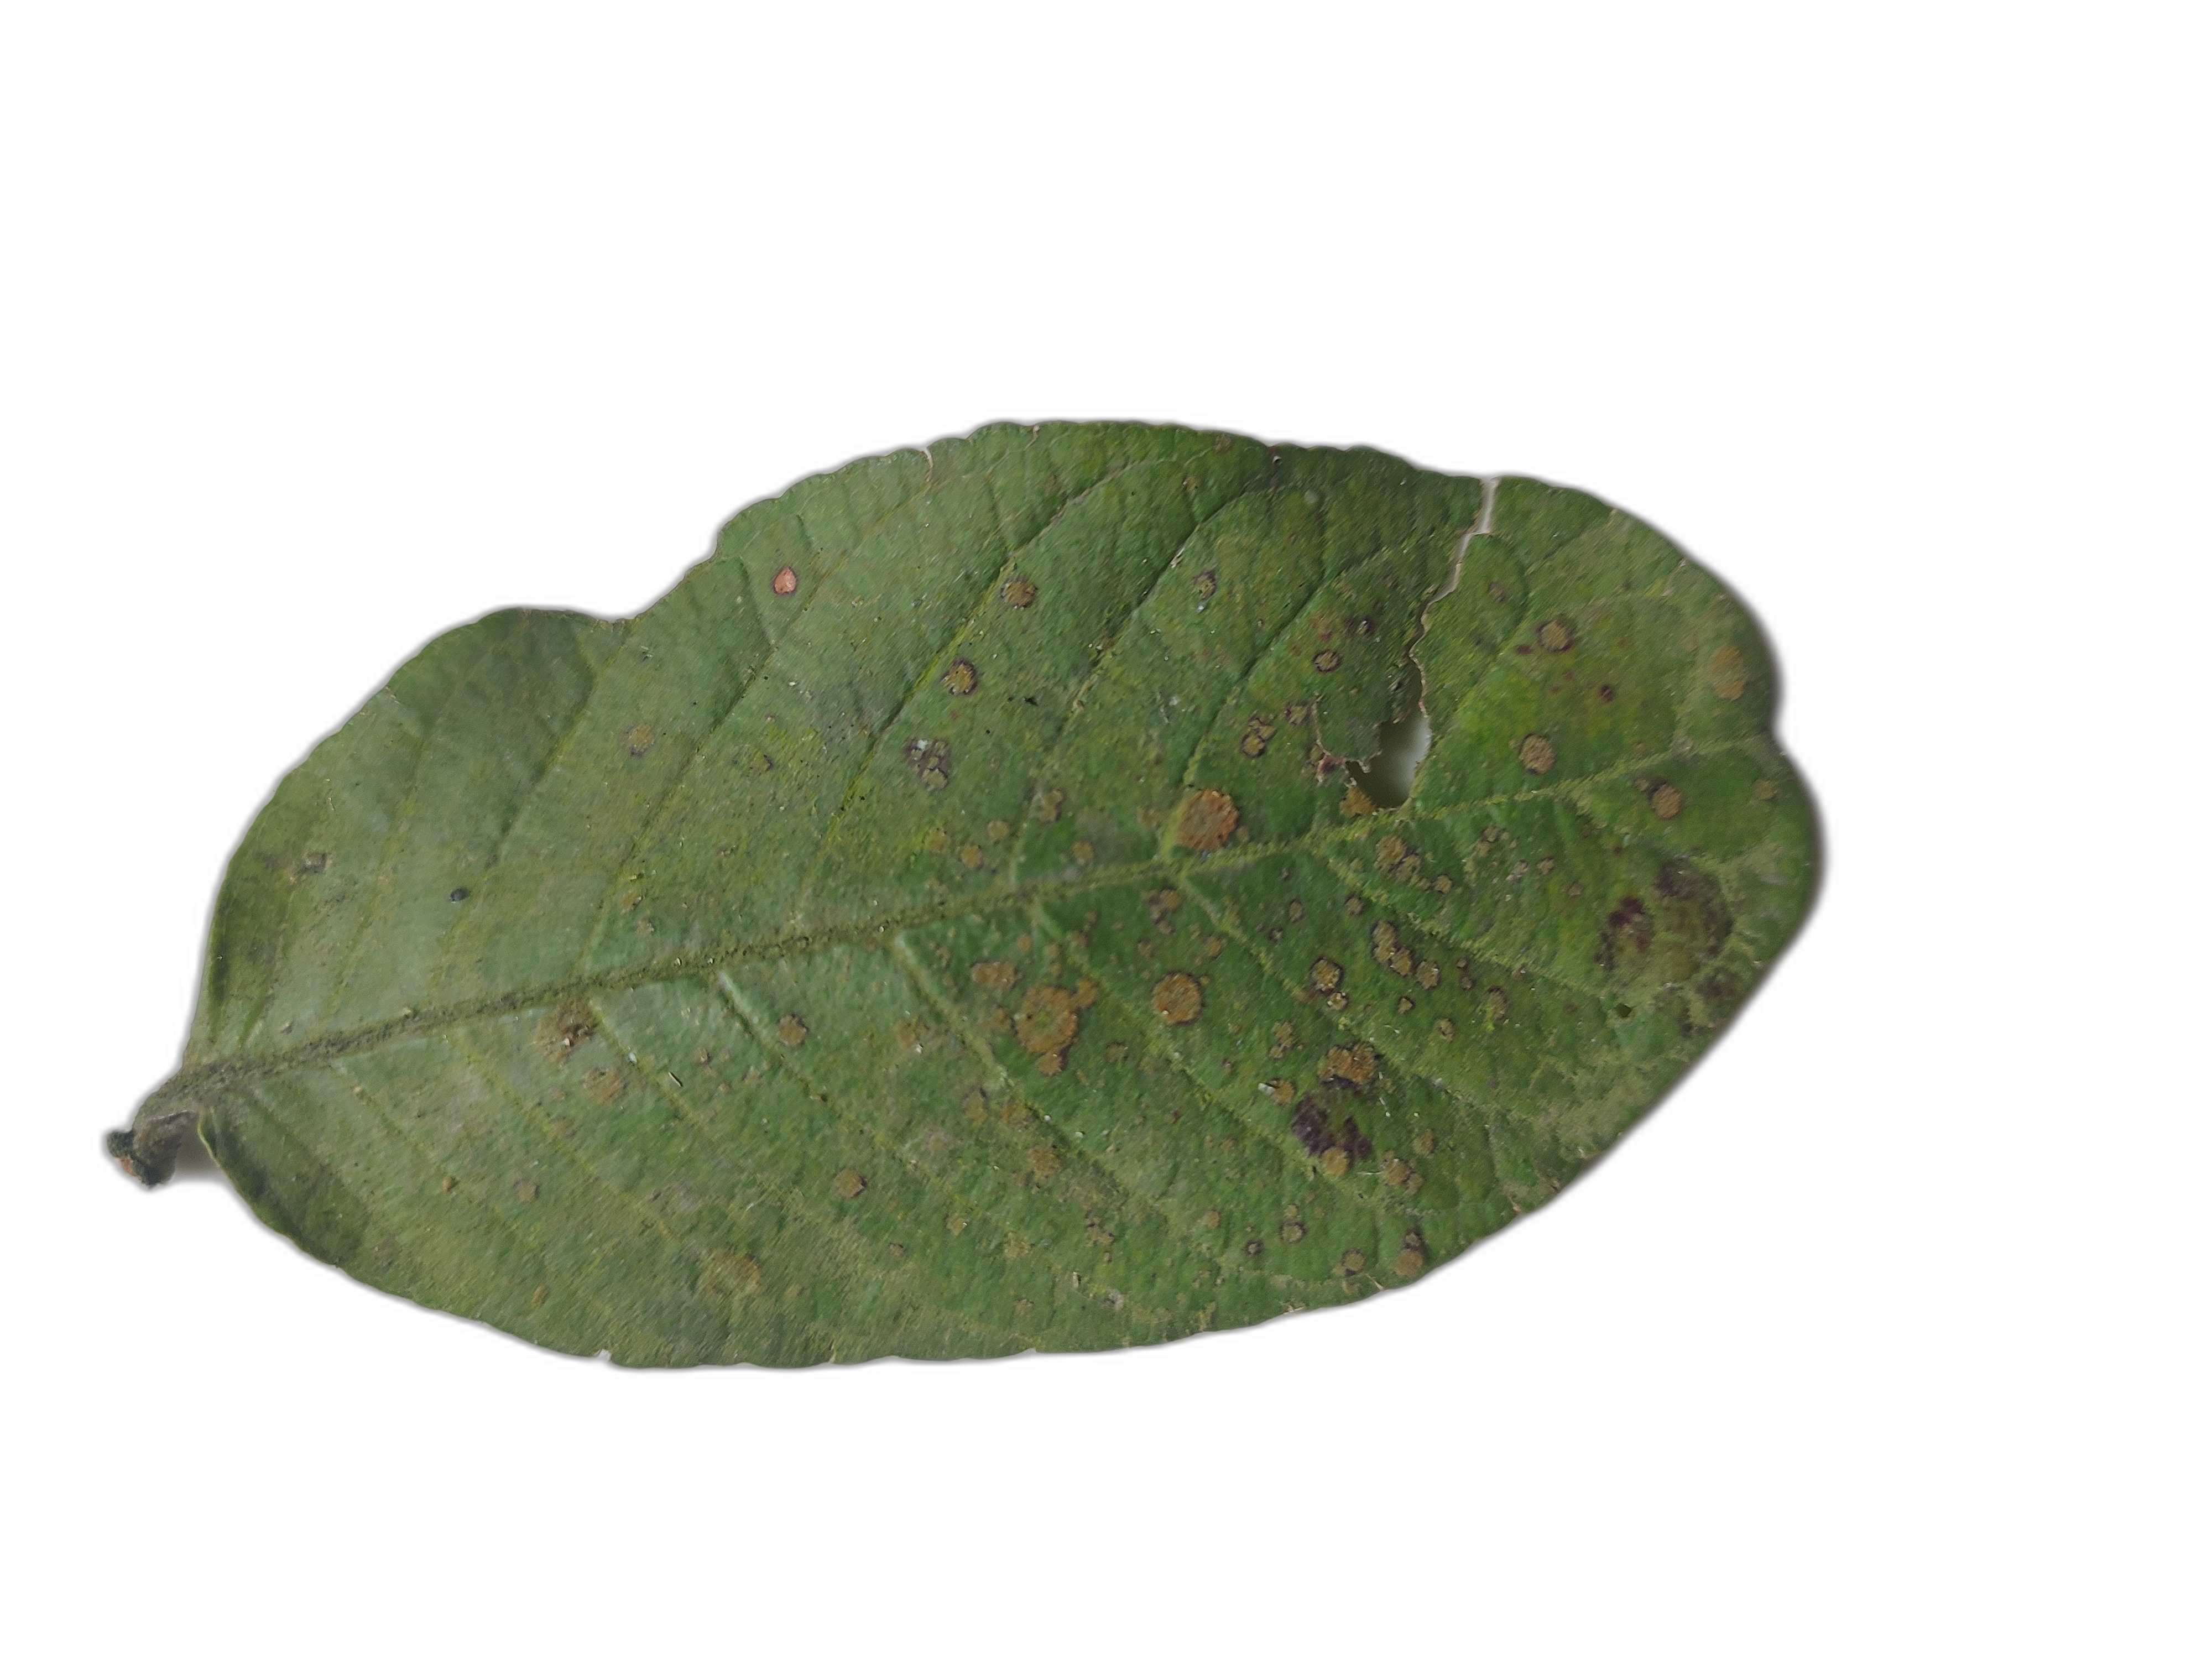
Plant part: leaf
Disease: Anthracnose